H.A. Higgins Building

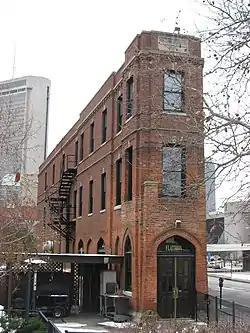

The H.A. Higgins Building, also known as the Flatiron Building, is a historic building in Downtown Columbus, Ohio. It was listed on the National Register of Historic Places in 1979 and Columbus Register of Historic Properties in 1984. The building is architecturally unique in the city, an example of a flatiron building.